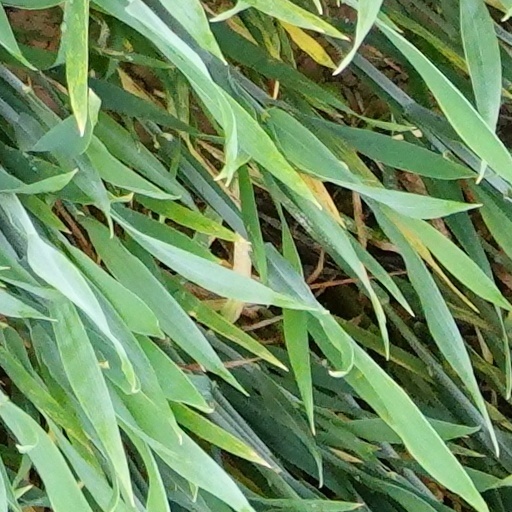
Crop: wheat